Kursenieki

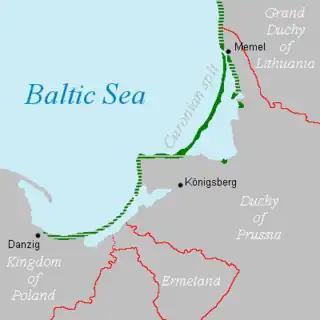
Curonian-populated area in 1649

The exact origin of the Kursenieki is unclear. One version says that they are indigenous descendants of the Curonian tribe that lived there since antiquity, at least along the Curonian Spit. During the conquest of the Old Prussians and Curonians by the Teutonic Knights, the area became nearly uninhabited. In the process of various migrations of the 14th–17th centuries, Curonians from Courland settled near Memel, along the Curonian and Vistulan Spits, as well as in Sambia (all regions in East Prussia). They preserved the old self-designation of Curonians ("kurši"), while Curonians who stayed in Courland fused into Latvians.